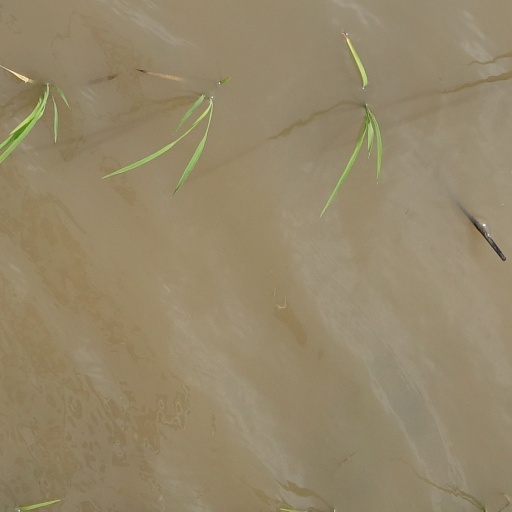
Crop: rice